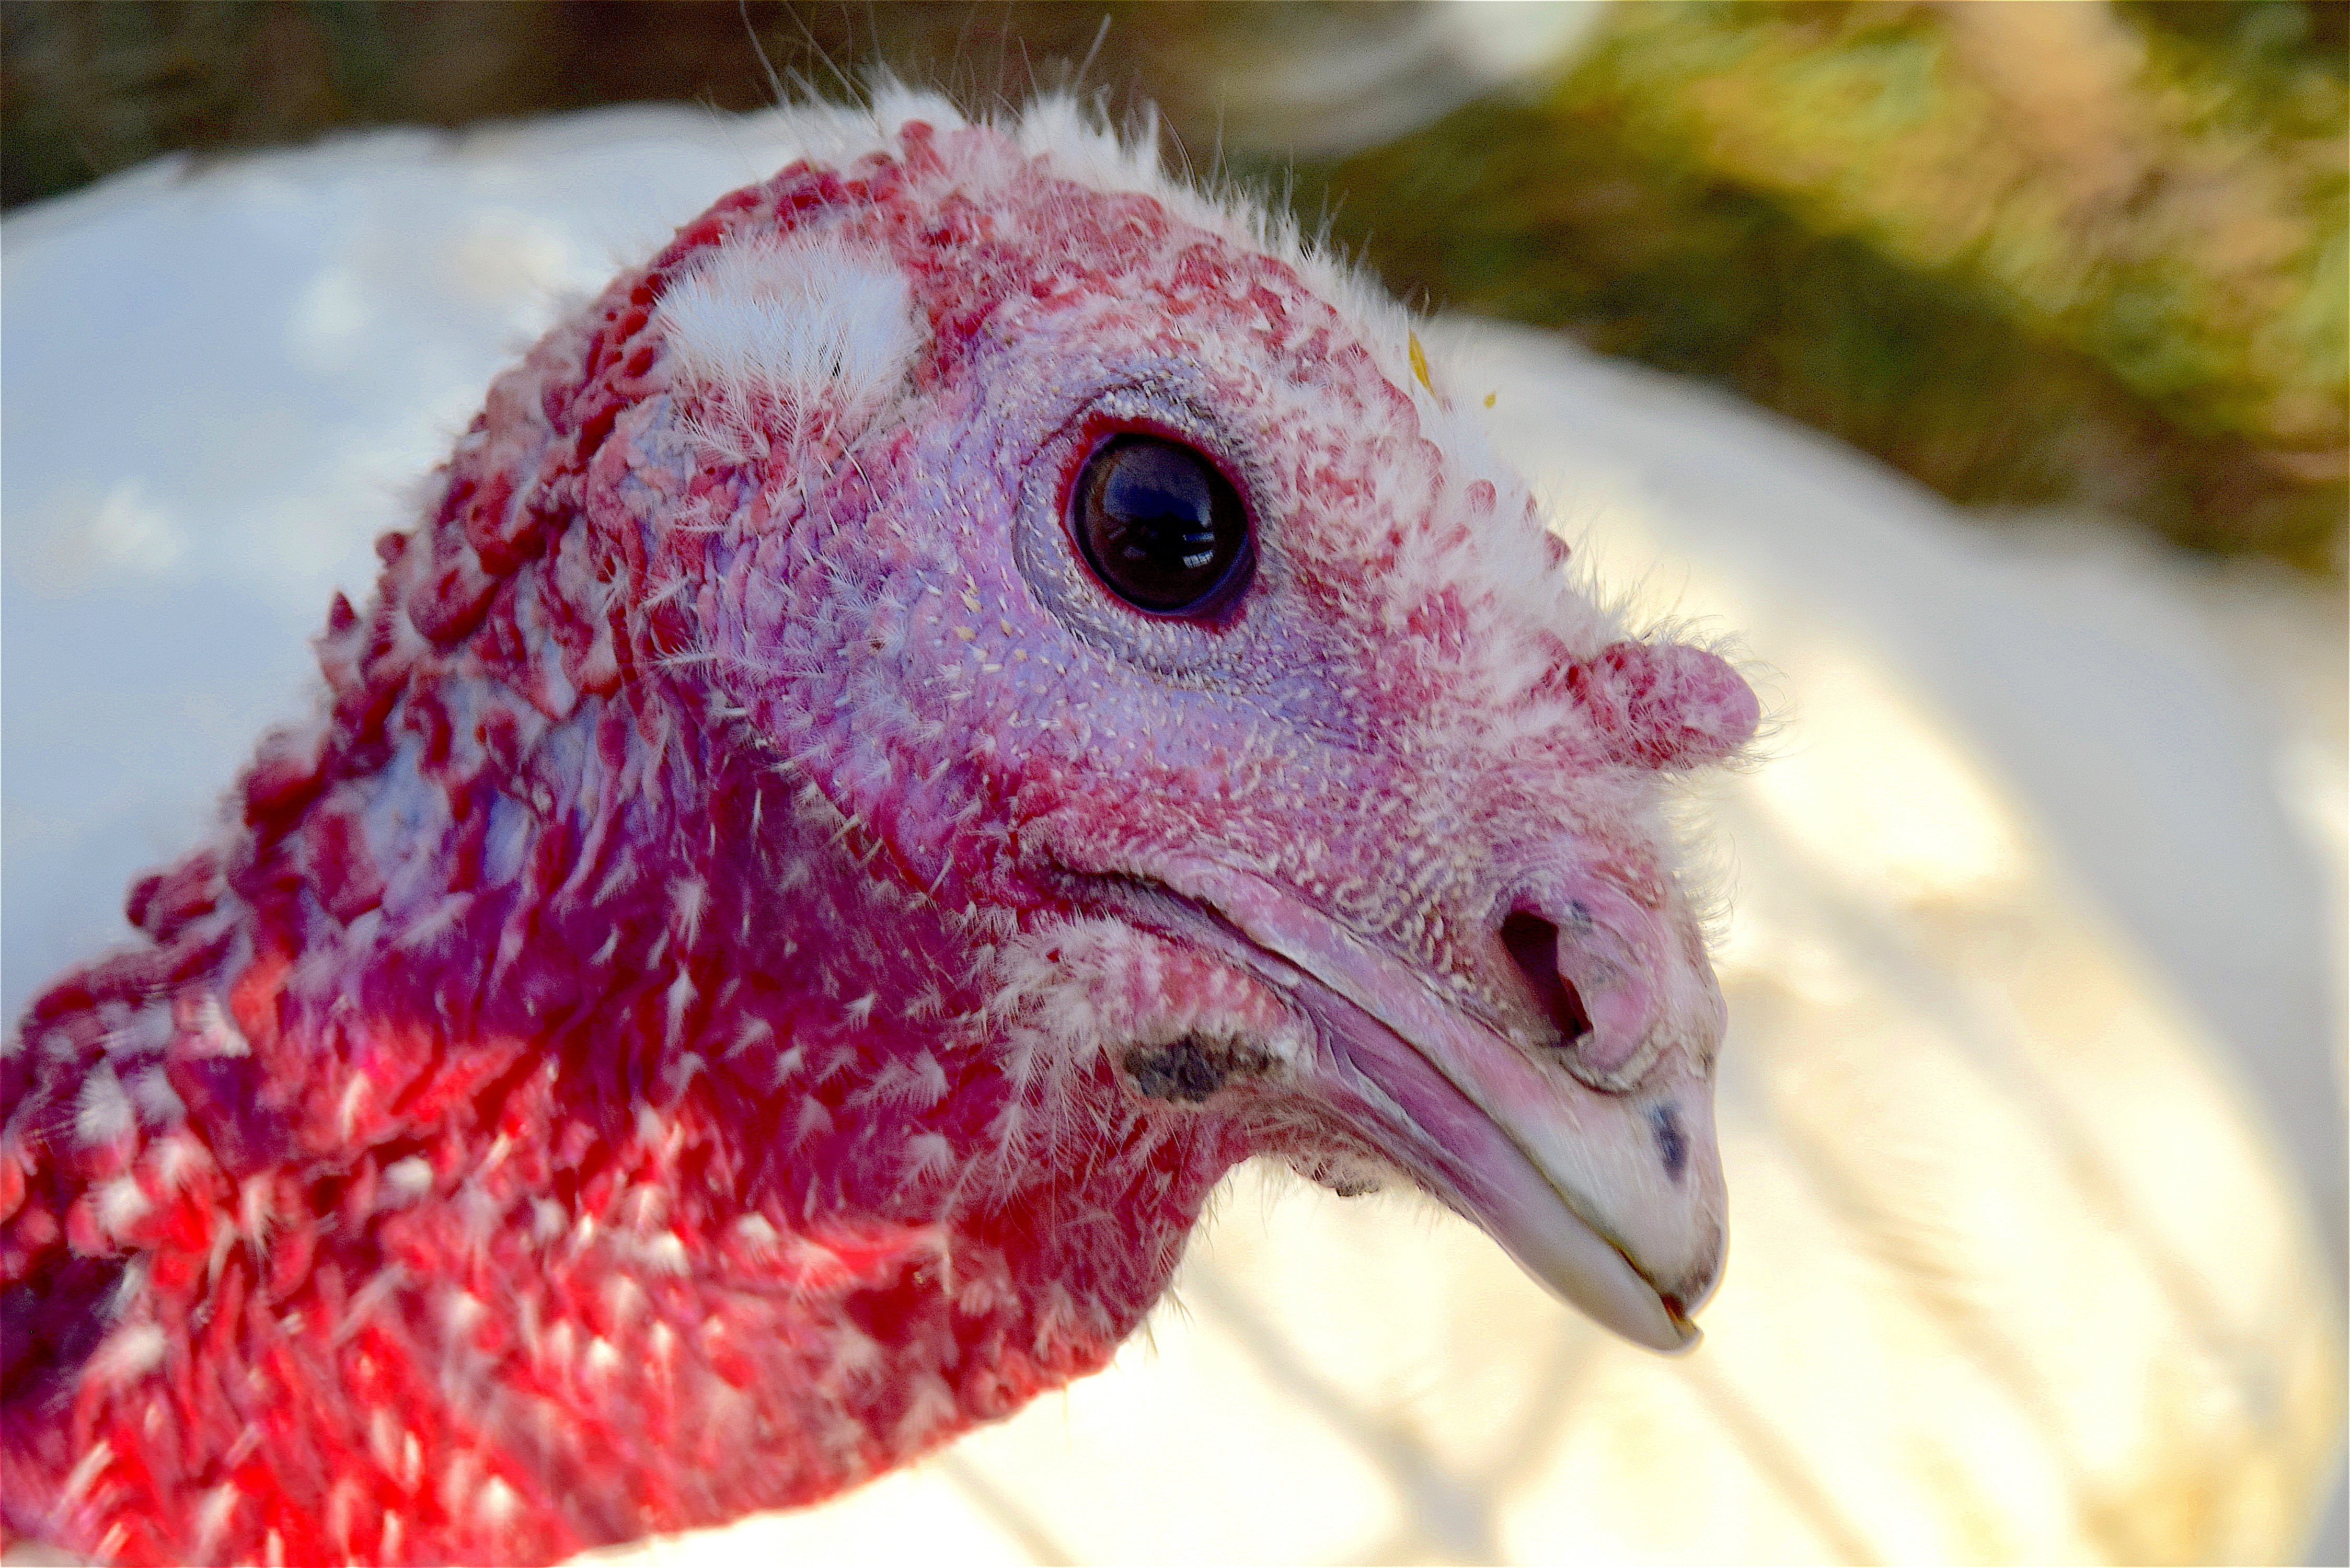
nature, bird, white, farm, flower, animal, country, female, rural, red, beak, pink, feather, chicken, fowl, fauna, poultry, hen, close up, galliformes, turkey, vertebrate, day, domestic, farmyard, phasianidae, macro photography, ecological, wild turkey, domesticated turkey, woodstock farm animal sanctuary